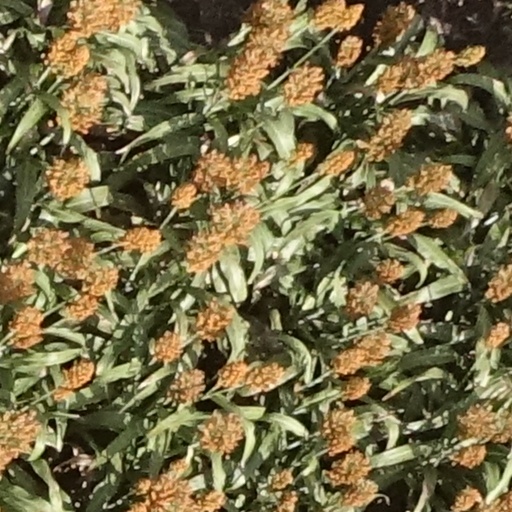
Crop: sorghum